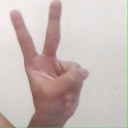
अक्षर: क